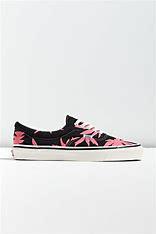
Brand: Vans
Model: Era 95 DX